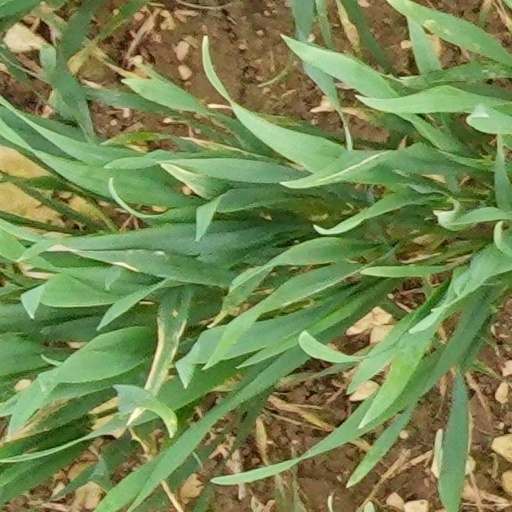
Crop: wheat